Furman Historic District

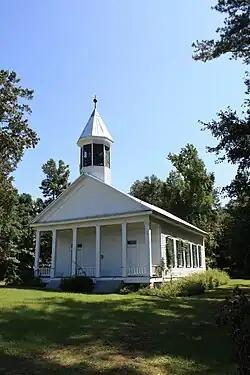
Furman Methodist Church within the Furman Historic District

The Furman Historic District is a historic district in the community of Furman, Alabama, United States. It was placed on the National Register of Historic Places on May 13, 1999. The boundaries are roughly Old Snow Hill Road, Wilcox County Road 59, Burson Road, and AL 21. It contains , 73 buildings, and 14 structures.